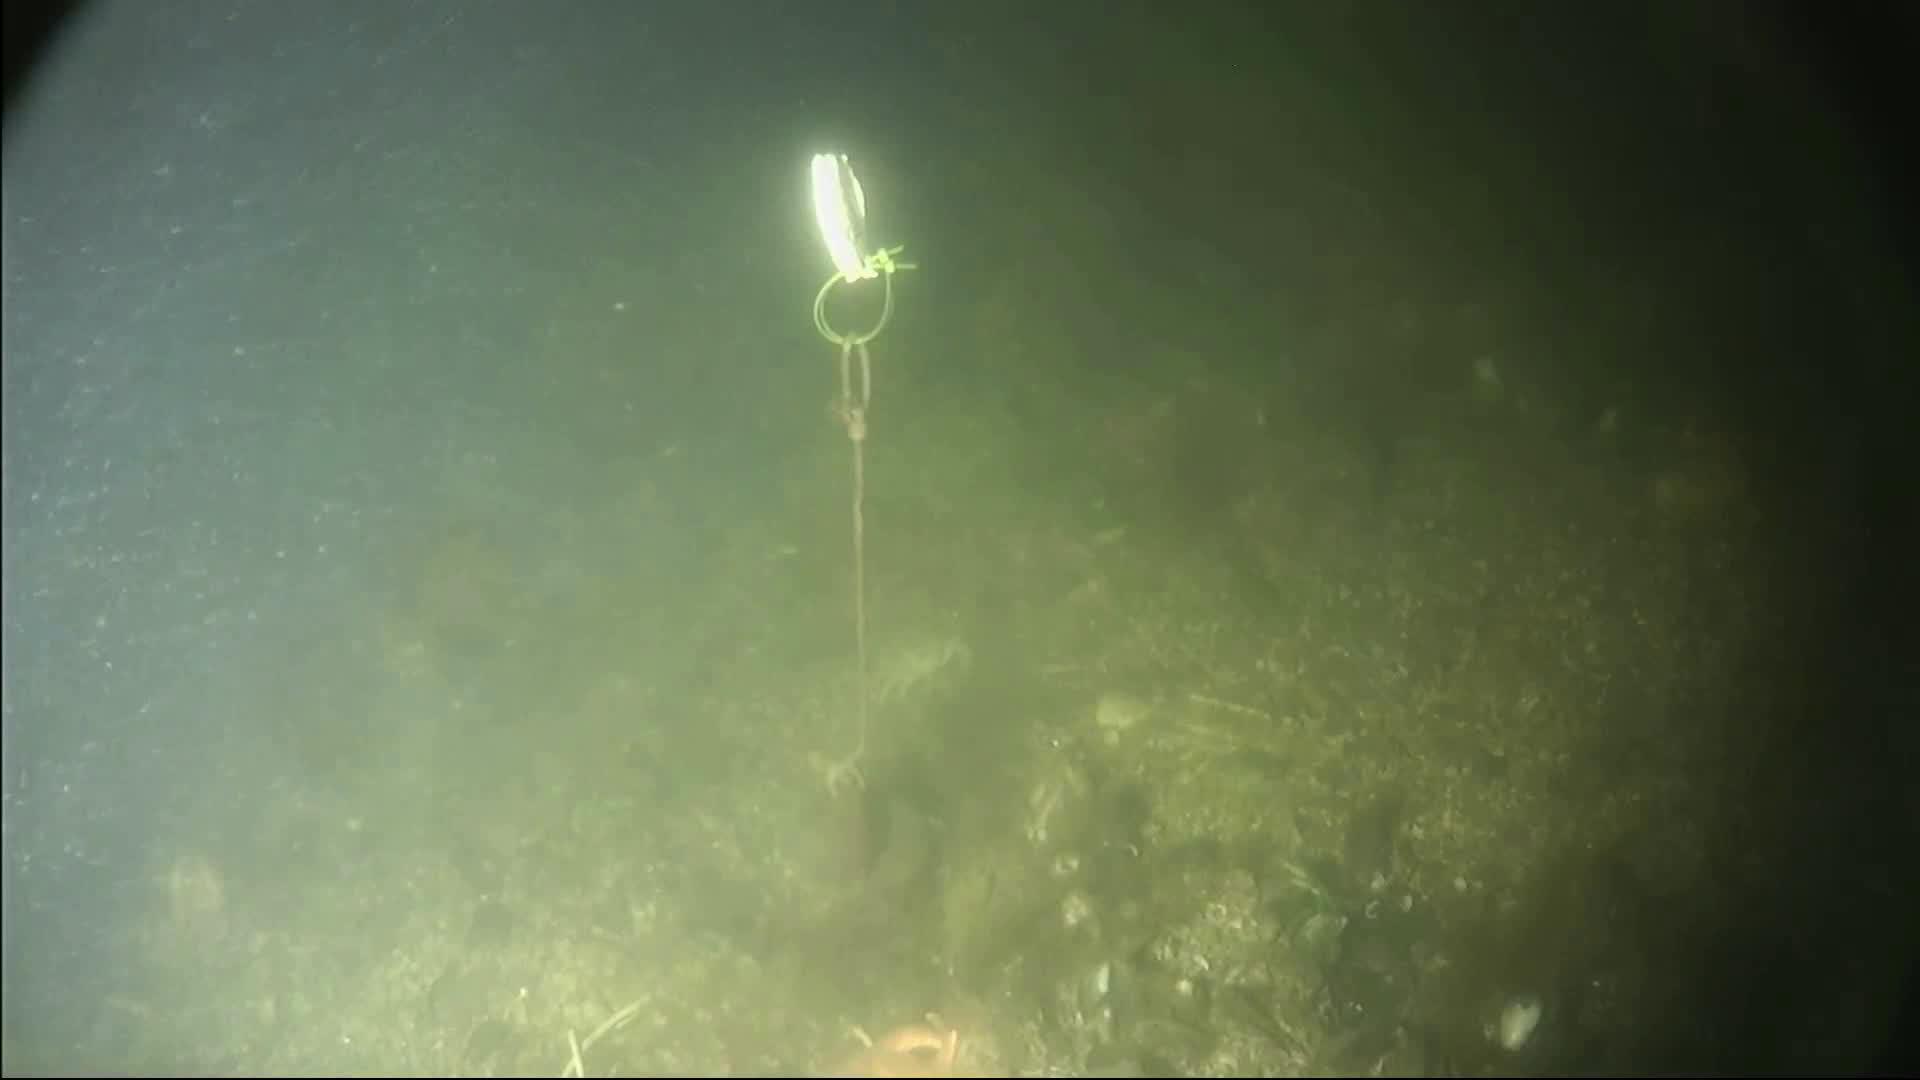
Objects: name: starfish
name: crab